Nicole Brown Simpson

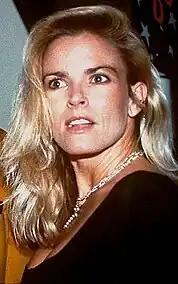
Brown in 1993

Nicole Brown Simpson (née Brown; May 19, 1959 – June 12, 1994) was a German American woman. She was best known for being the second wife of American professional football player, actor, and media personality O. J. Simpson. She was murdered outside her Brentwood home, along with her friend Ron Goldman, in 1994.